Sebecus

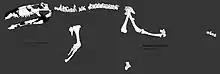
Known remains of "Sebecus"

Because it is represented by relatively complete fossil material, "Sebecus" has been used to define larger groups of crocodyliforms such as Sebecidae and Sebecosuchia. The suborder Sebecosuchia was established to group "Sebecus" with "Baurusuchus" and has grown to include many other sebecid and baurusuchid members. While "Sebecus" and "Baurusuchus" are well known, other forms are known from only a few fragmentary specimens.